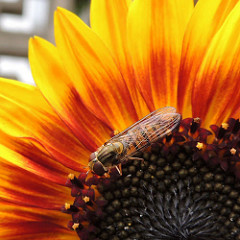
Flower: sunflower